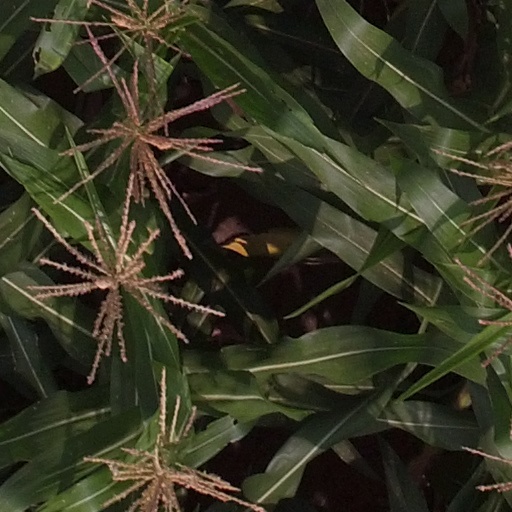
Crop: maize; corn